Azmin Ali

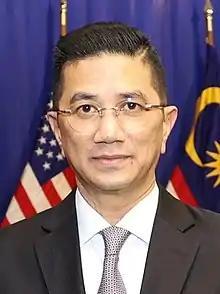
Azmin in 2022

Mohamed Azmin bin Ali (Jawi: محمد عزمين بن علي; born 25 August 1964) is a Malaysian politician who has served as the State Leader of the Opposition of Selangor and Member of the Selangor State Legislative Assembly (MLA) for Hulu Kelang since August 2023. Formerly a member of the Malaysian Parliament for Gombak from 2008 to 2022, Azmin served in the cabinets of Muhyiddin Yassin and Ismail Sabri Yaakob as Senior Minister of the Economic Cluster and Minister of International Trade and Industry from 2020 to 2022. A member of Malaysian United Indigenous Party (BERSATU), which is a component party of Perikatan Nasional (PN) coalition. He also served as MLA for Bukit Antarabangsa from 2008 to 2023 and for Hulu Kelang from 1999 to 2004. He has also served as the 2nd Secretary-General of PN since December 2024 and 4th Secretary-General of BERSATU since November 2024. He served as the Information Chief of PN and Member of the Supreme Council of BERSATU. He is also widely regarded as a key figure in the 2020–2022 Malaysian political crisis, playing an important role in the fall of the PH federal government in February 2020.